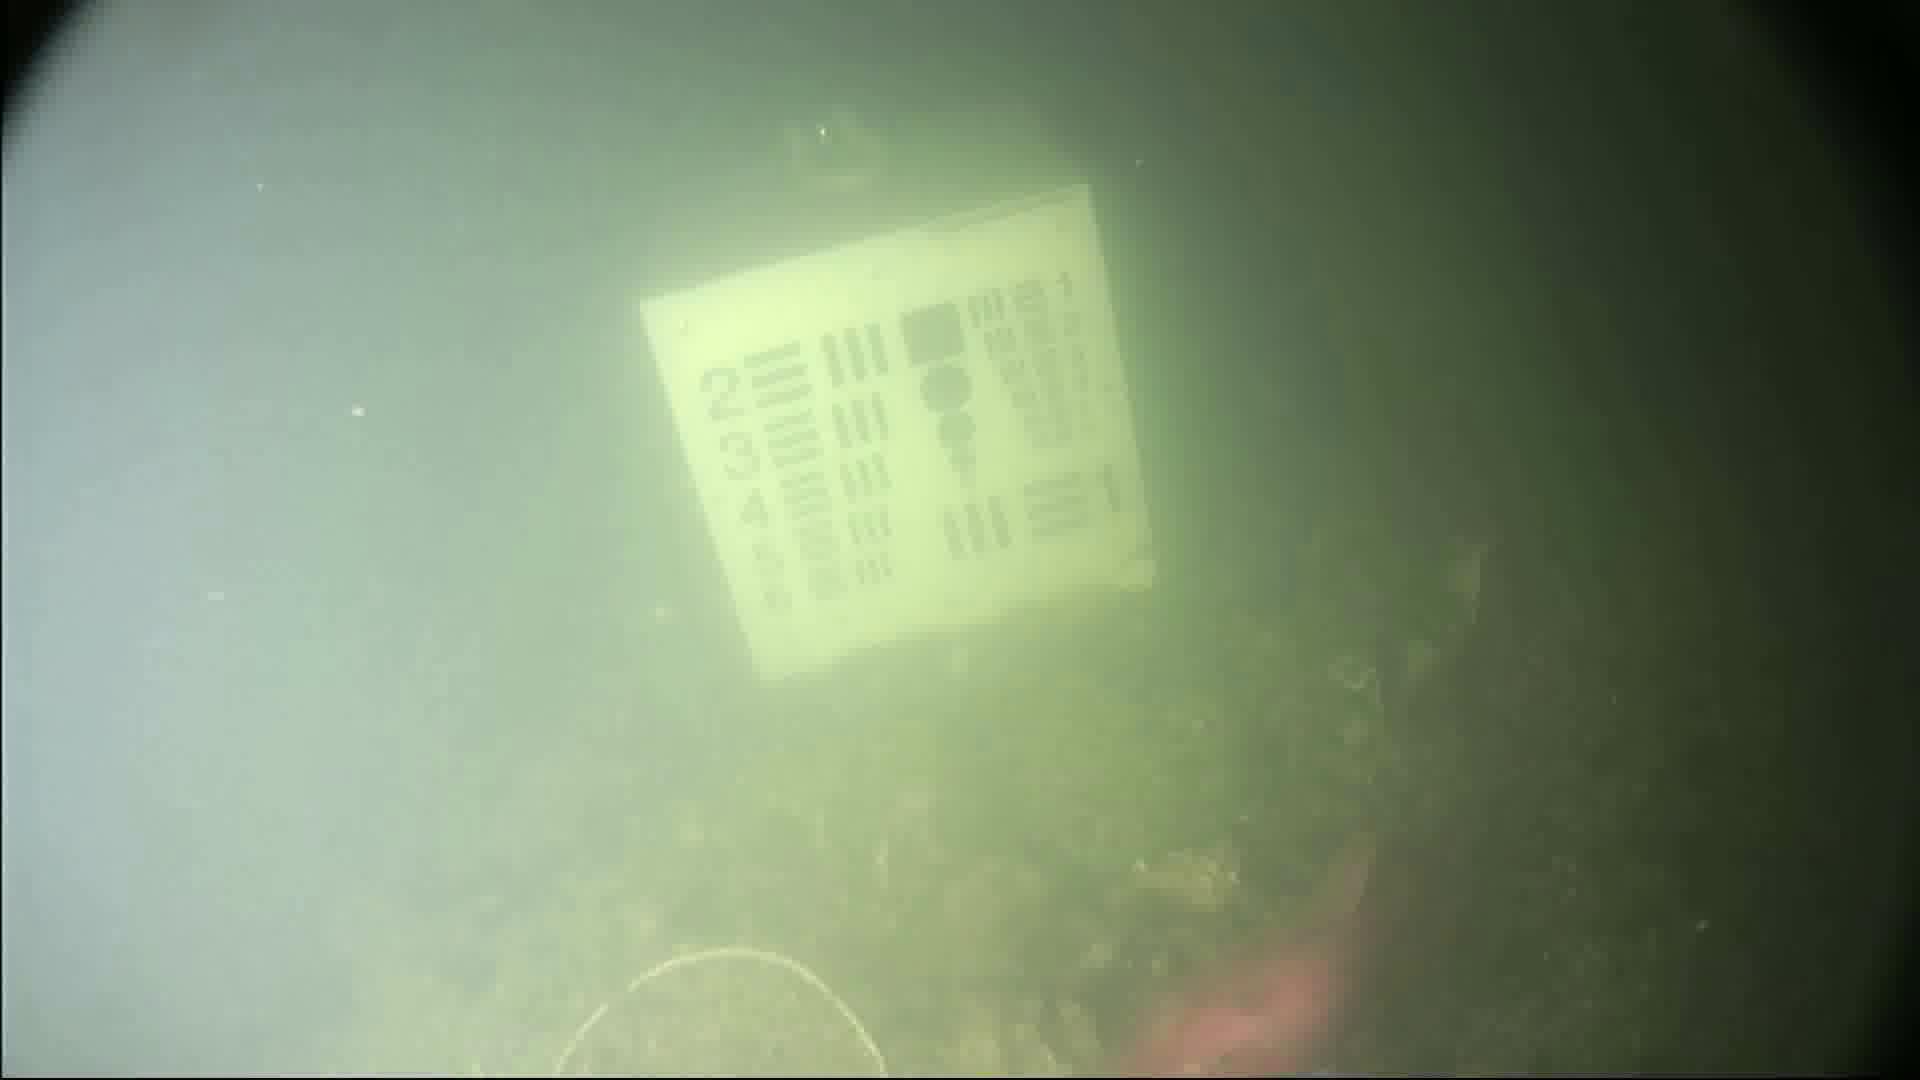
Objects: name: fish